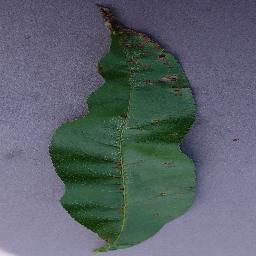
Label: Peach___Bacterial_spot